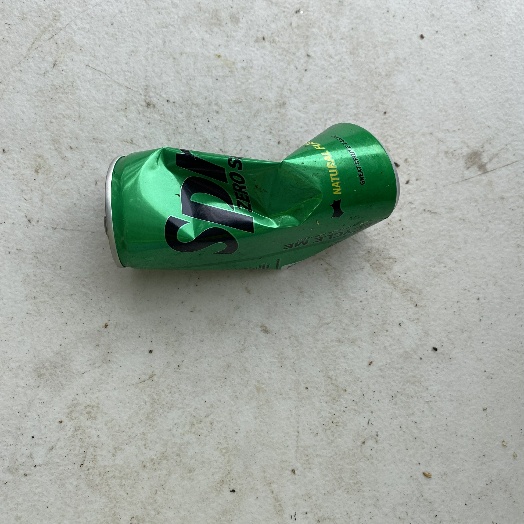
Label: Metal